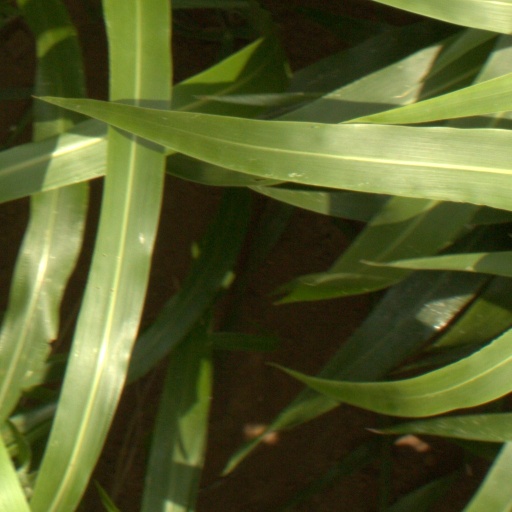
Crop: sorghum